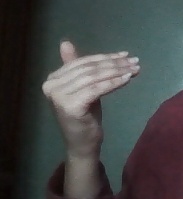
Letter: khaa